Mišel Matičević

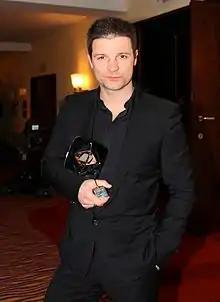
Matičević in 2011

Mišel Matičević (born 22 April 1970) is a German film, television, and theater actor of Croatian descent.